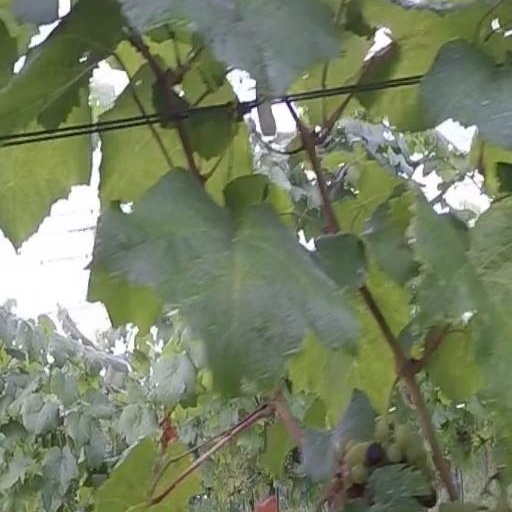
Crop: grape